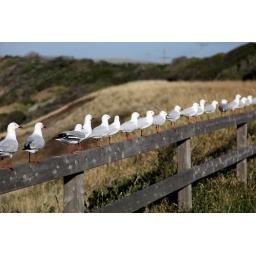
Seagulls lining up along a fence by the ocean